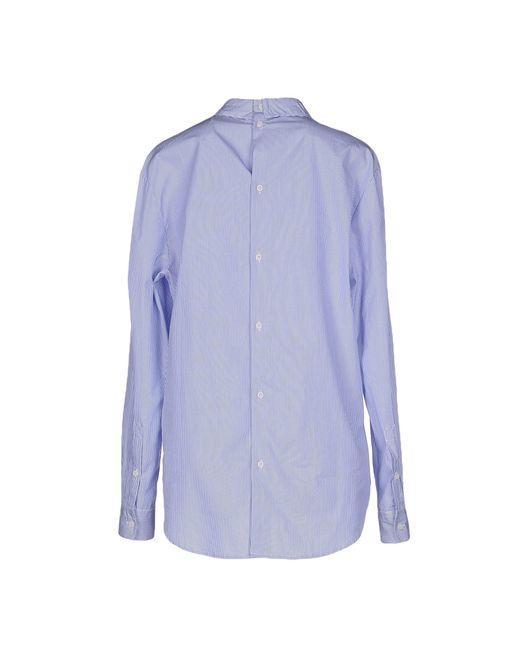
Blaues Langarmshirt aus Baumwolle für Damen, schmal geschnitten